Massillon Coicou

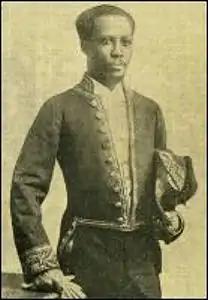
Massillon Coicou.

Massillon Coicou (9 October 1867 – 15 March 1908) was a Haitian poet, novelist, playwright, and politician. Born in Port-au-Prince, Coicou was educated in a Catholic school for boys. He was appointed as the Haitian Chargé d'Affaires Étrangères for the Haitian Republic in France, where several of his works were published. Opposed to the presidency of Pierre Nord Alexis, Coicou publicly announced his intentions to overthrow Nord Alexis' government. He and his two brothers were subsequently executed by the President's orders on the night of 14–15 March 1908.